Chauncey Olcott

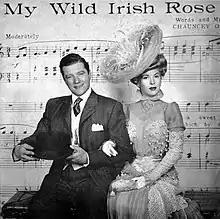
Dennis Morgan as Chauncey Olcott and Andrea King as Lillian Russell in "My Wild Irish Rose" (1947)

In the early years of his career Olcott sang in minstrel shows, before studying singing in London during the 1880s. Lillian Russell played a major role in helping make him a Broadway star. When the producer Augustus Pitou approached him in 1893 to succeed William J. Scanlan as the leading tenor in sentimental operettas on Irish themes, Olcott accepted and performed pseudo-Irish roles for the remainder of his career.